Chabahar Port

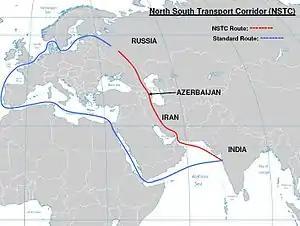
North-South Transport Corridor (NSTC).

Consistent with its desire to be seen as a significant regional player, Iran has taken the initiative to engage with all the neighbouring countries to enhance the transit potential of Chabahar. It has signed a memorandum of understanding (MoU) with Afghanistan and Tajikistan on the construction of railway lines, water pipelines and energy transmission lines. It has been keen to extend the Khvaf-Herat rail line to connect to the railways of Central Asia, Turkey, and Europe. It has entered into an agreement with Oman, Qatar, Turkmenistan and Uzbekistan to establish a transport corridor between these countries. It is also a key partner in the International North-South Transport Corridor (INSTC) along with Russia, Ukraine, Turkey, Oman, Syria, India and the Central Asian countries, which aims to connect South and Central Asian countries to Northern Europe via Iran and Russia. Specifically with respect to Chabahar, Iran has envisioned it as a key port in linking India with Afghanistan and Central Asian countries. Initiatives in this regard include a roadway from Chabahar to Milak on the Afghanistan border, Chabahar-Faraj-Bam railway, Chabahar-Zahedan-Mashhad rail link, which will be further extended to Herat and Mazar-e-Sharif in Afghanistan and Termez in Uzbekistan. Iran also plans to build the Iranrud, a Suez Canal like canal through Iran to connect the Caspian Sea with the Persian Gulf.